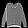
Label: Pullover